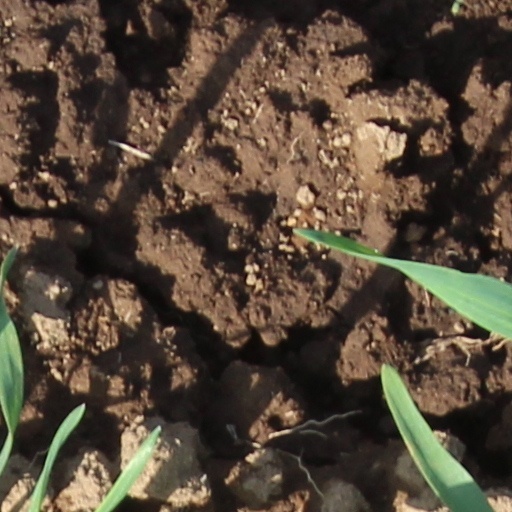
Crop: wheat